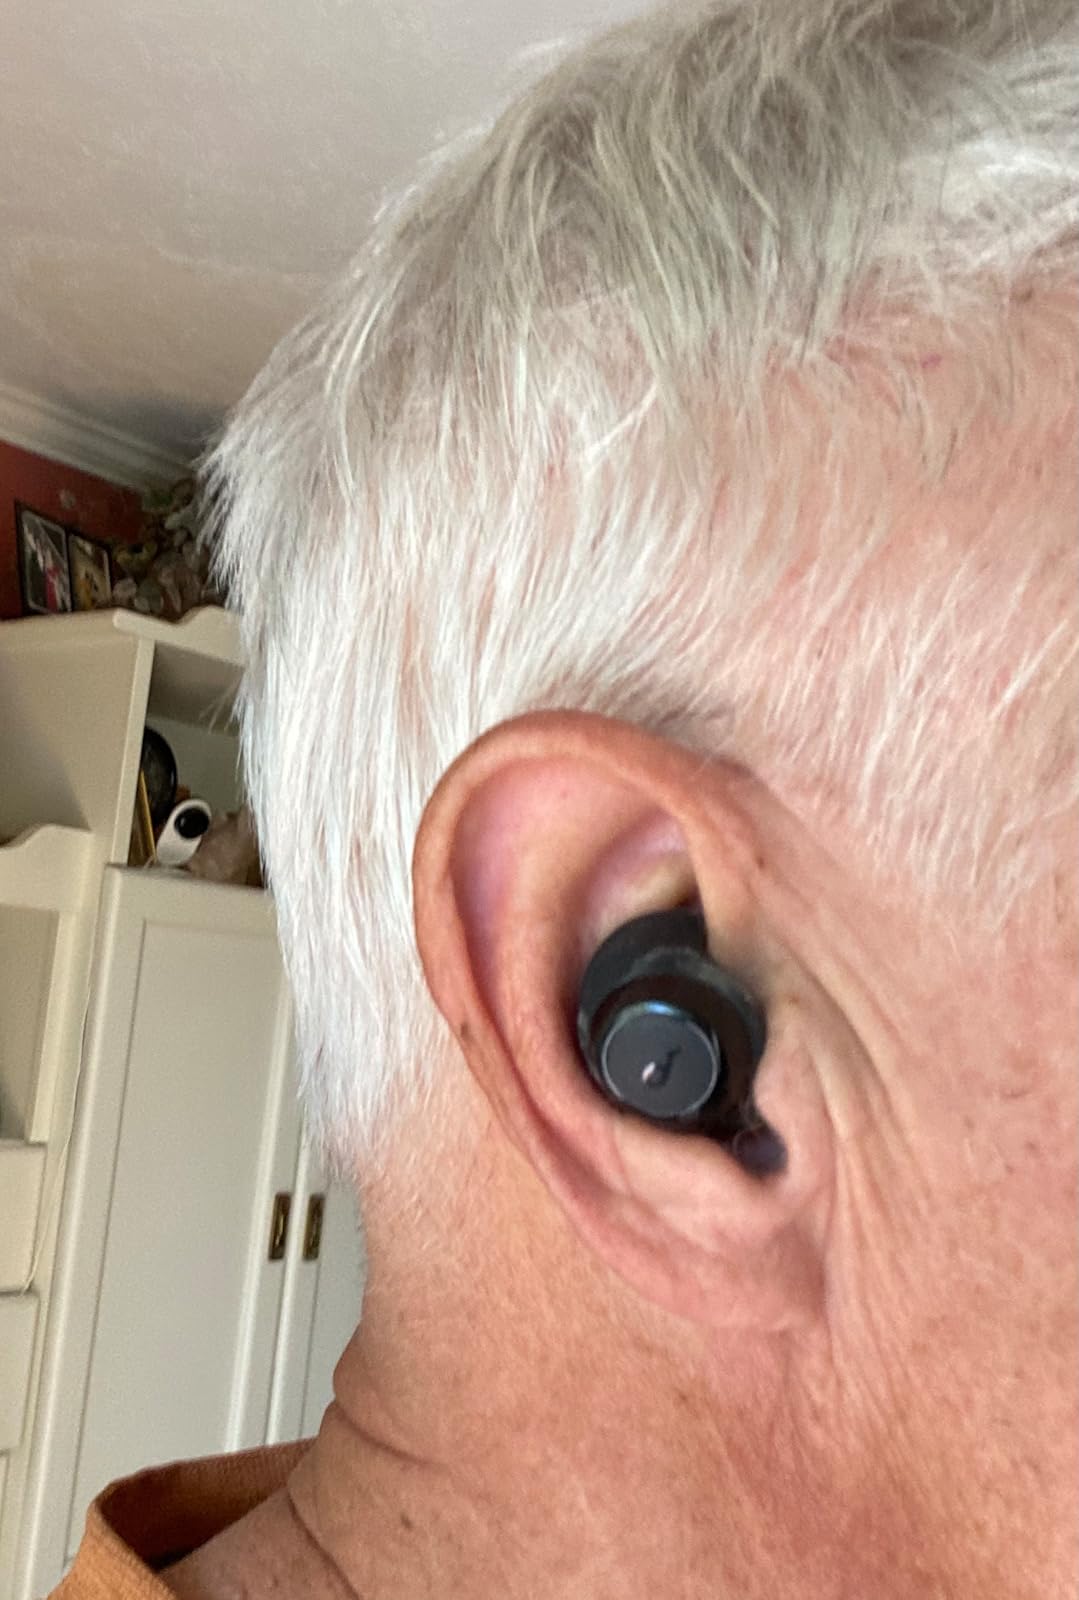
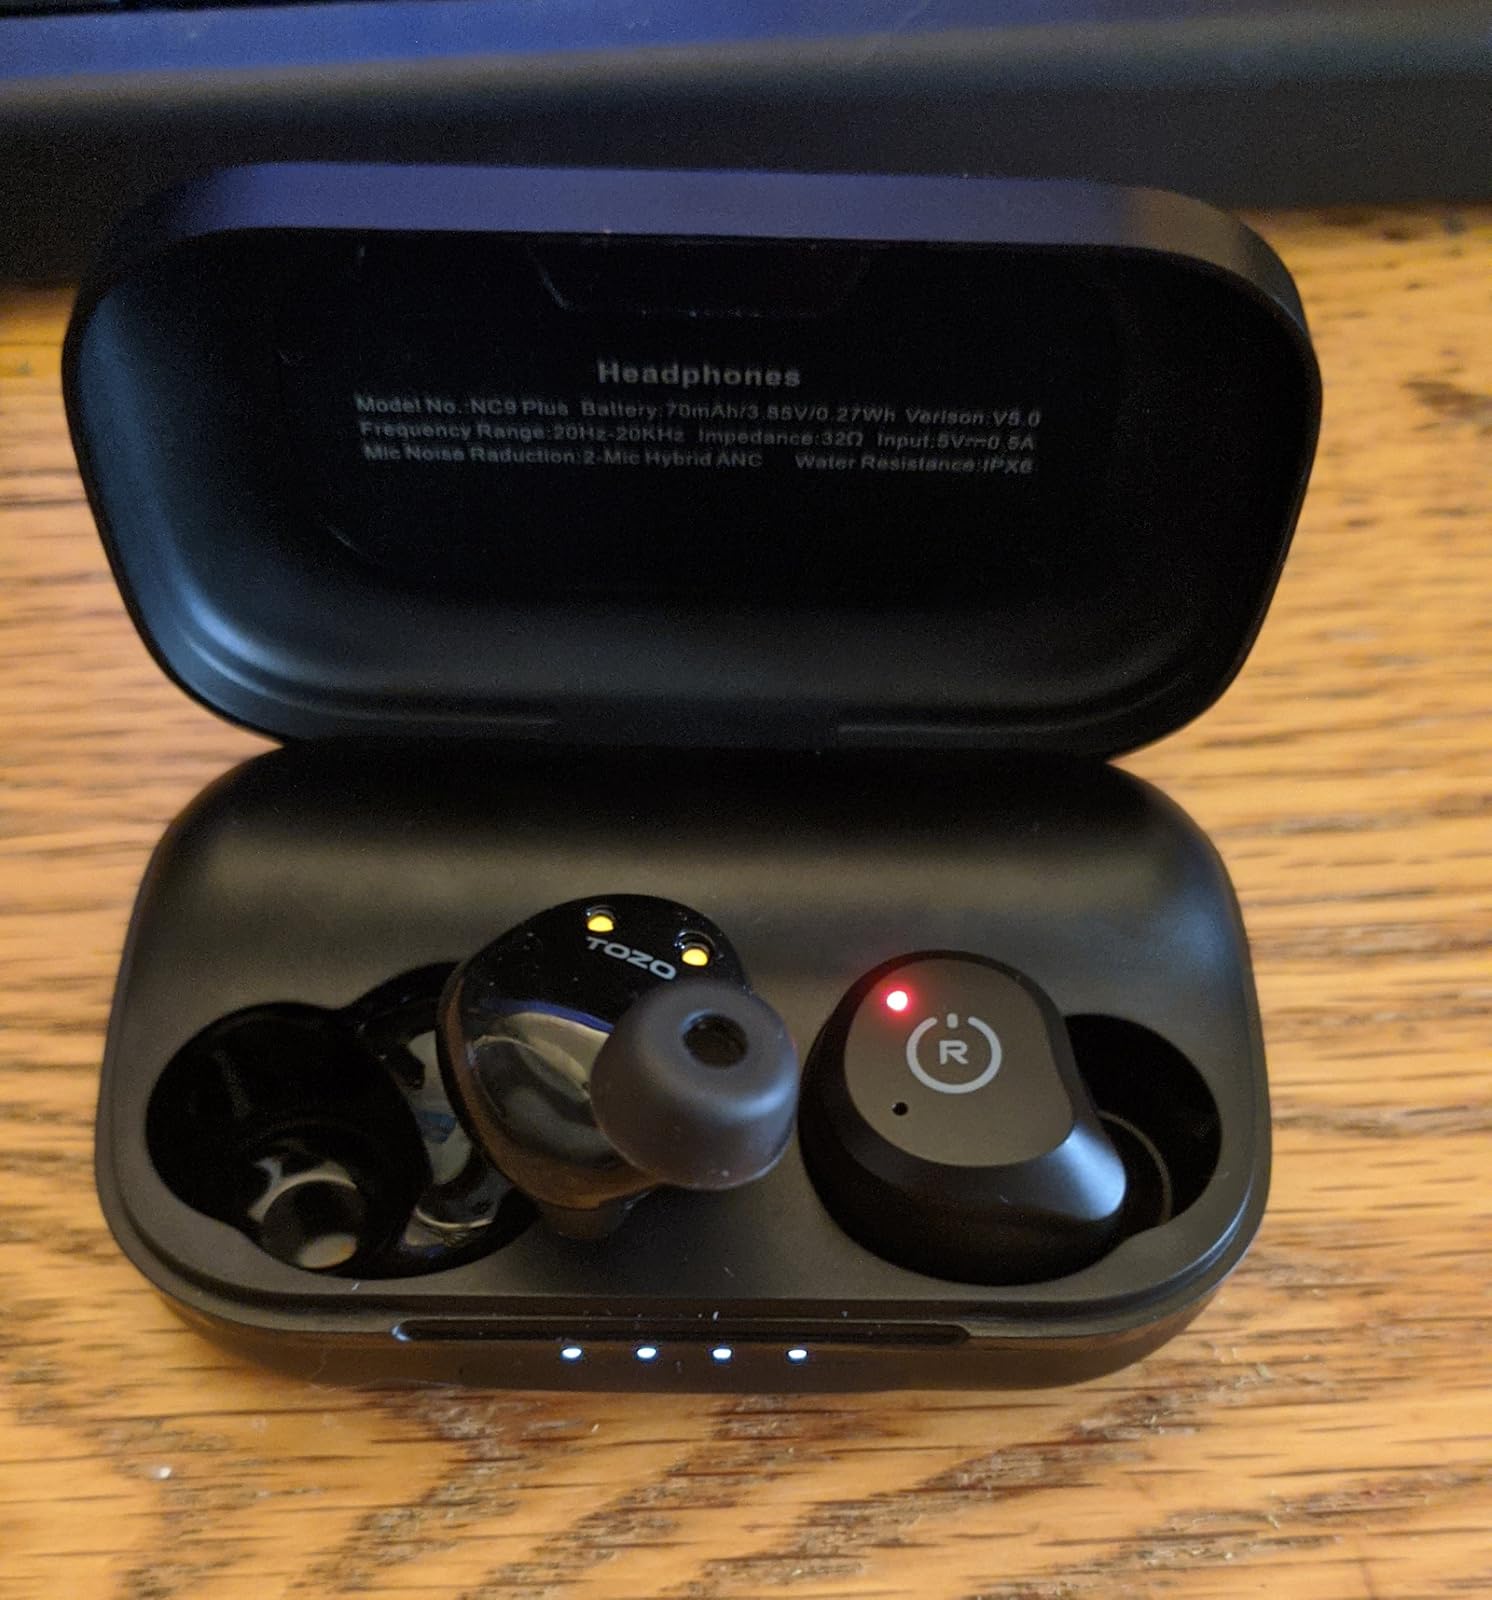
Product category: earbuds
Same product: no